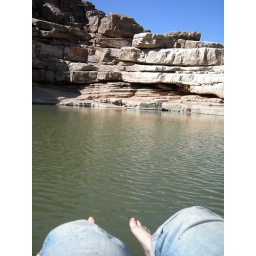
Cooling off in the waterhole at the bottom of the canyon - there were catfish swimming around my feet